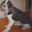
Label: dog